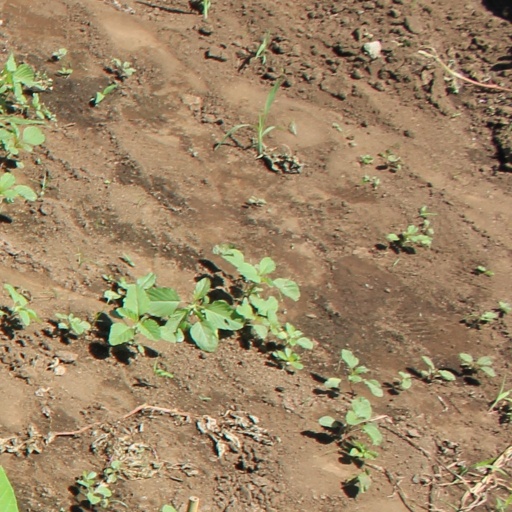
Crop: soybean